Bosque Andino Patagónico

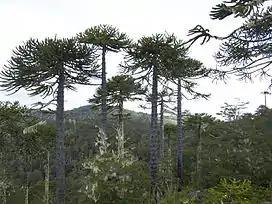
Mixed forest of "Araucaria" and "Nothofagus dombeyi" in Nahuelbuta National Park, Chile

The Andean Patagonian forest region is located between 37°S and 55°S latitude, and clothes both sides of the Cordillera. The forest extends for about parallel to the Pacific coast, extending from just south of Mendoza in Argentina to the southern end of Santa Cruz Province and to the island portion of the province of Tierra del Fuego. It is a narrow strip of land, with a maximum width of , dwindling to zero in places near the Chubut River and Santa Cruz Province. It is bounded to the east by the Patagonian Desert. Ecologically the forest have no equivalent in the northern hemisphere. This is indebted to distinct biota histories and environmental differences.